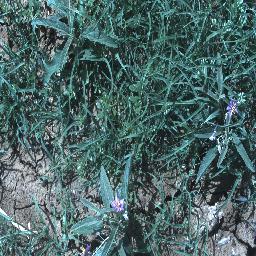
Label: negative